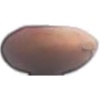
Label: Hazelnut 1